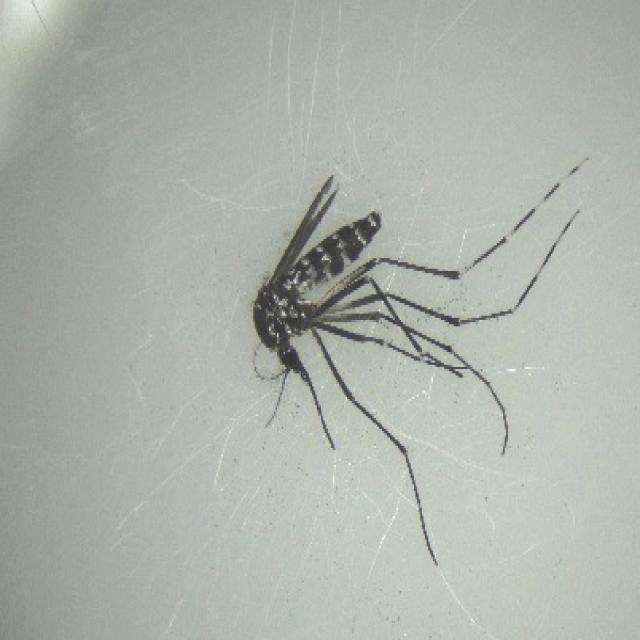
Species: aedes_albopictus